History of the Argentina national football team

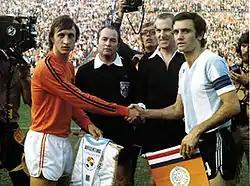
Roberto Perfumo with Netherlands captain Johan Cruyff.

Argentina won the other games against Bolivia and Paraguay (4–0 and 3–1 respectively, both in Buenos Aires), finally qualifying for the World Cup.